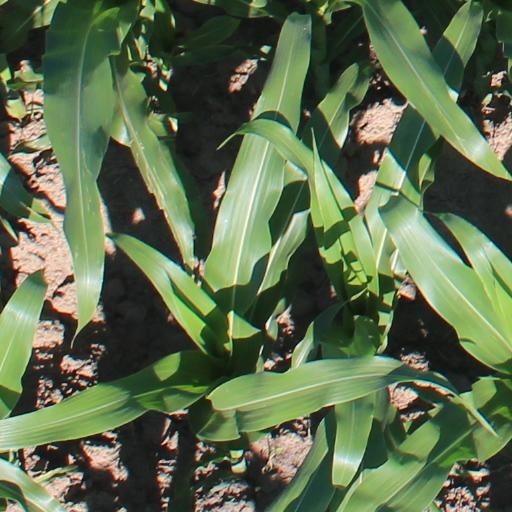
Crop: maize; corn